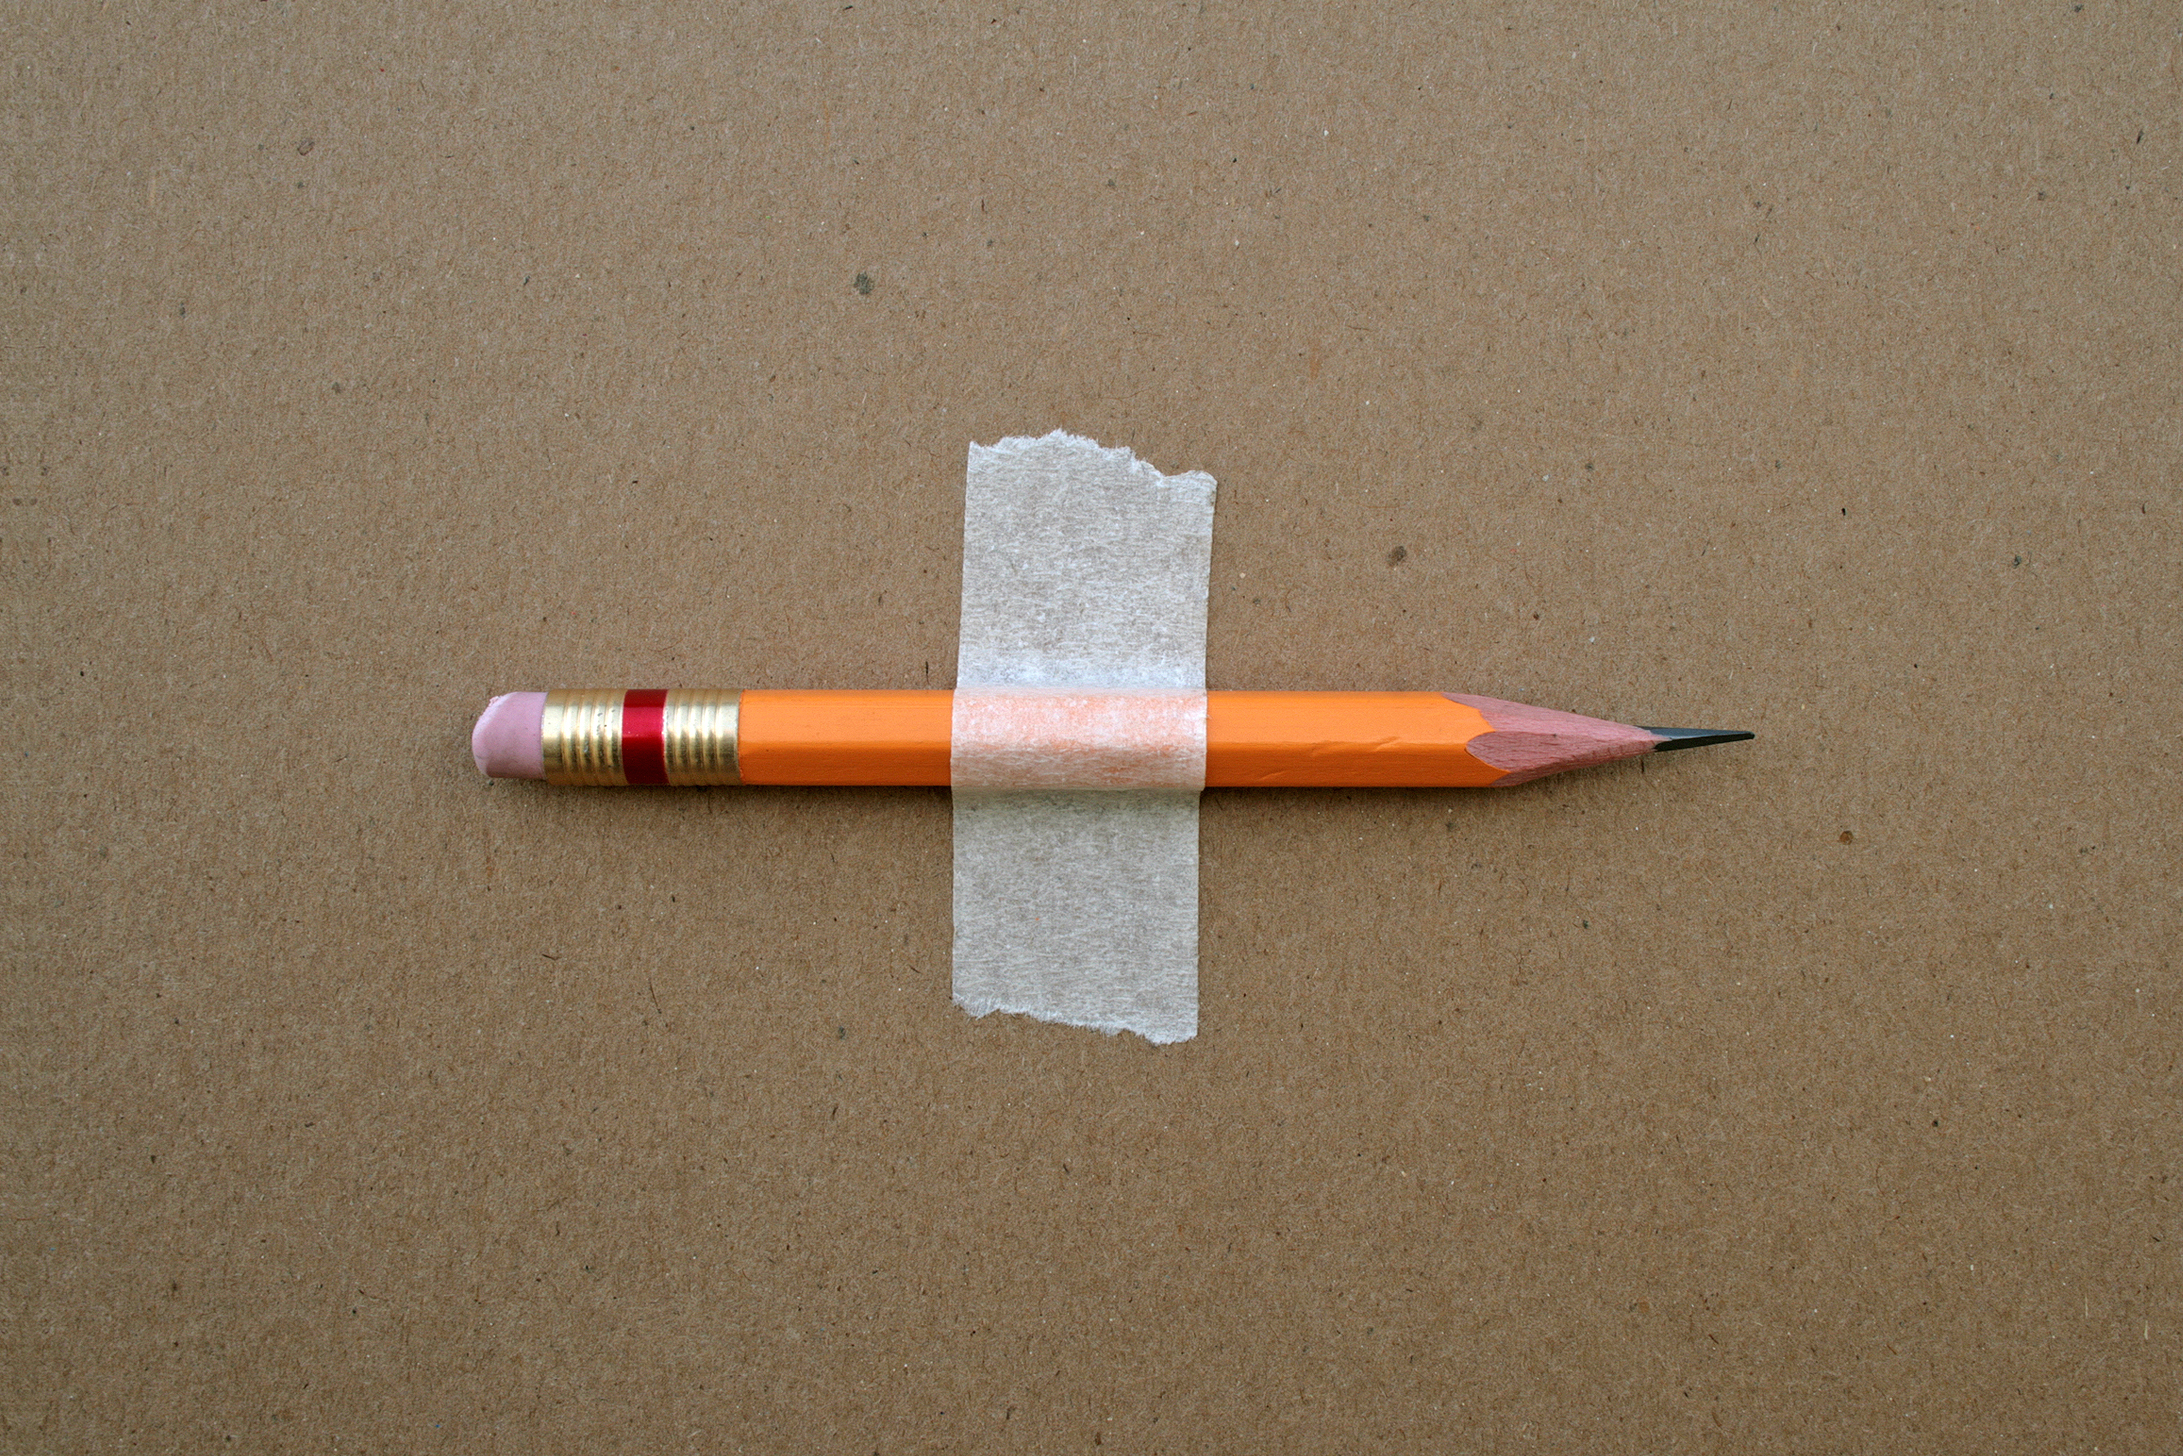
pencil, graphic design, design, creative, pen, office supplies